Pader District

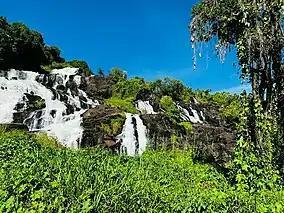
Aruu Falls in Pader District.

Pader District is bordered by Lamwo District to the northwest, Kitgum District to the northeast, Agago District to the east, Otuke District to the southeast, Lira District to the south, Oyam District to the southwest and Gulu District to the west. The district headquarters at Pader are located approximately , by road, northeast of Gulu, the largest city in the sub-region. The coordinates of the district are:02 50N, 33 05E.